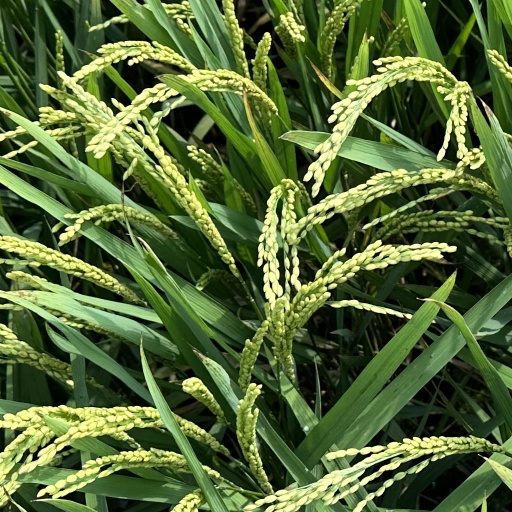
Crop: rice